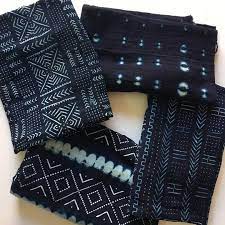
Nataal bii ngeen ma yónnee ay séri njaago ñoo ci nekk yoo xam ne danu leen juug. Ay séri njaago ñent yoo xamente ne wuute nañu benn niróowu ci ak moroomam. Moo nekk ci natal bi.